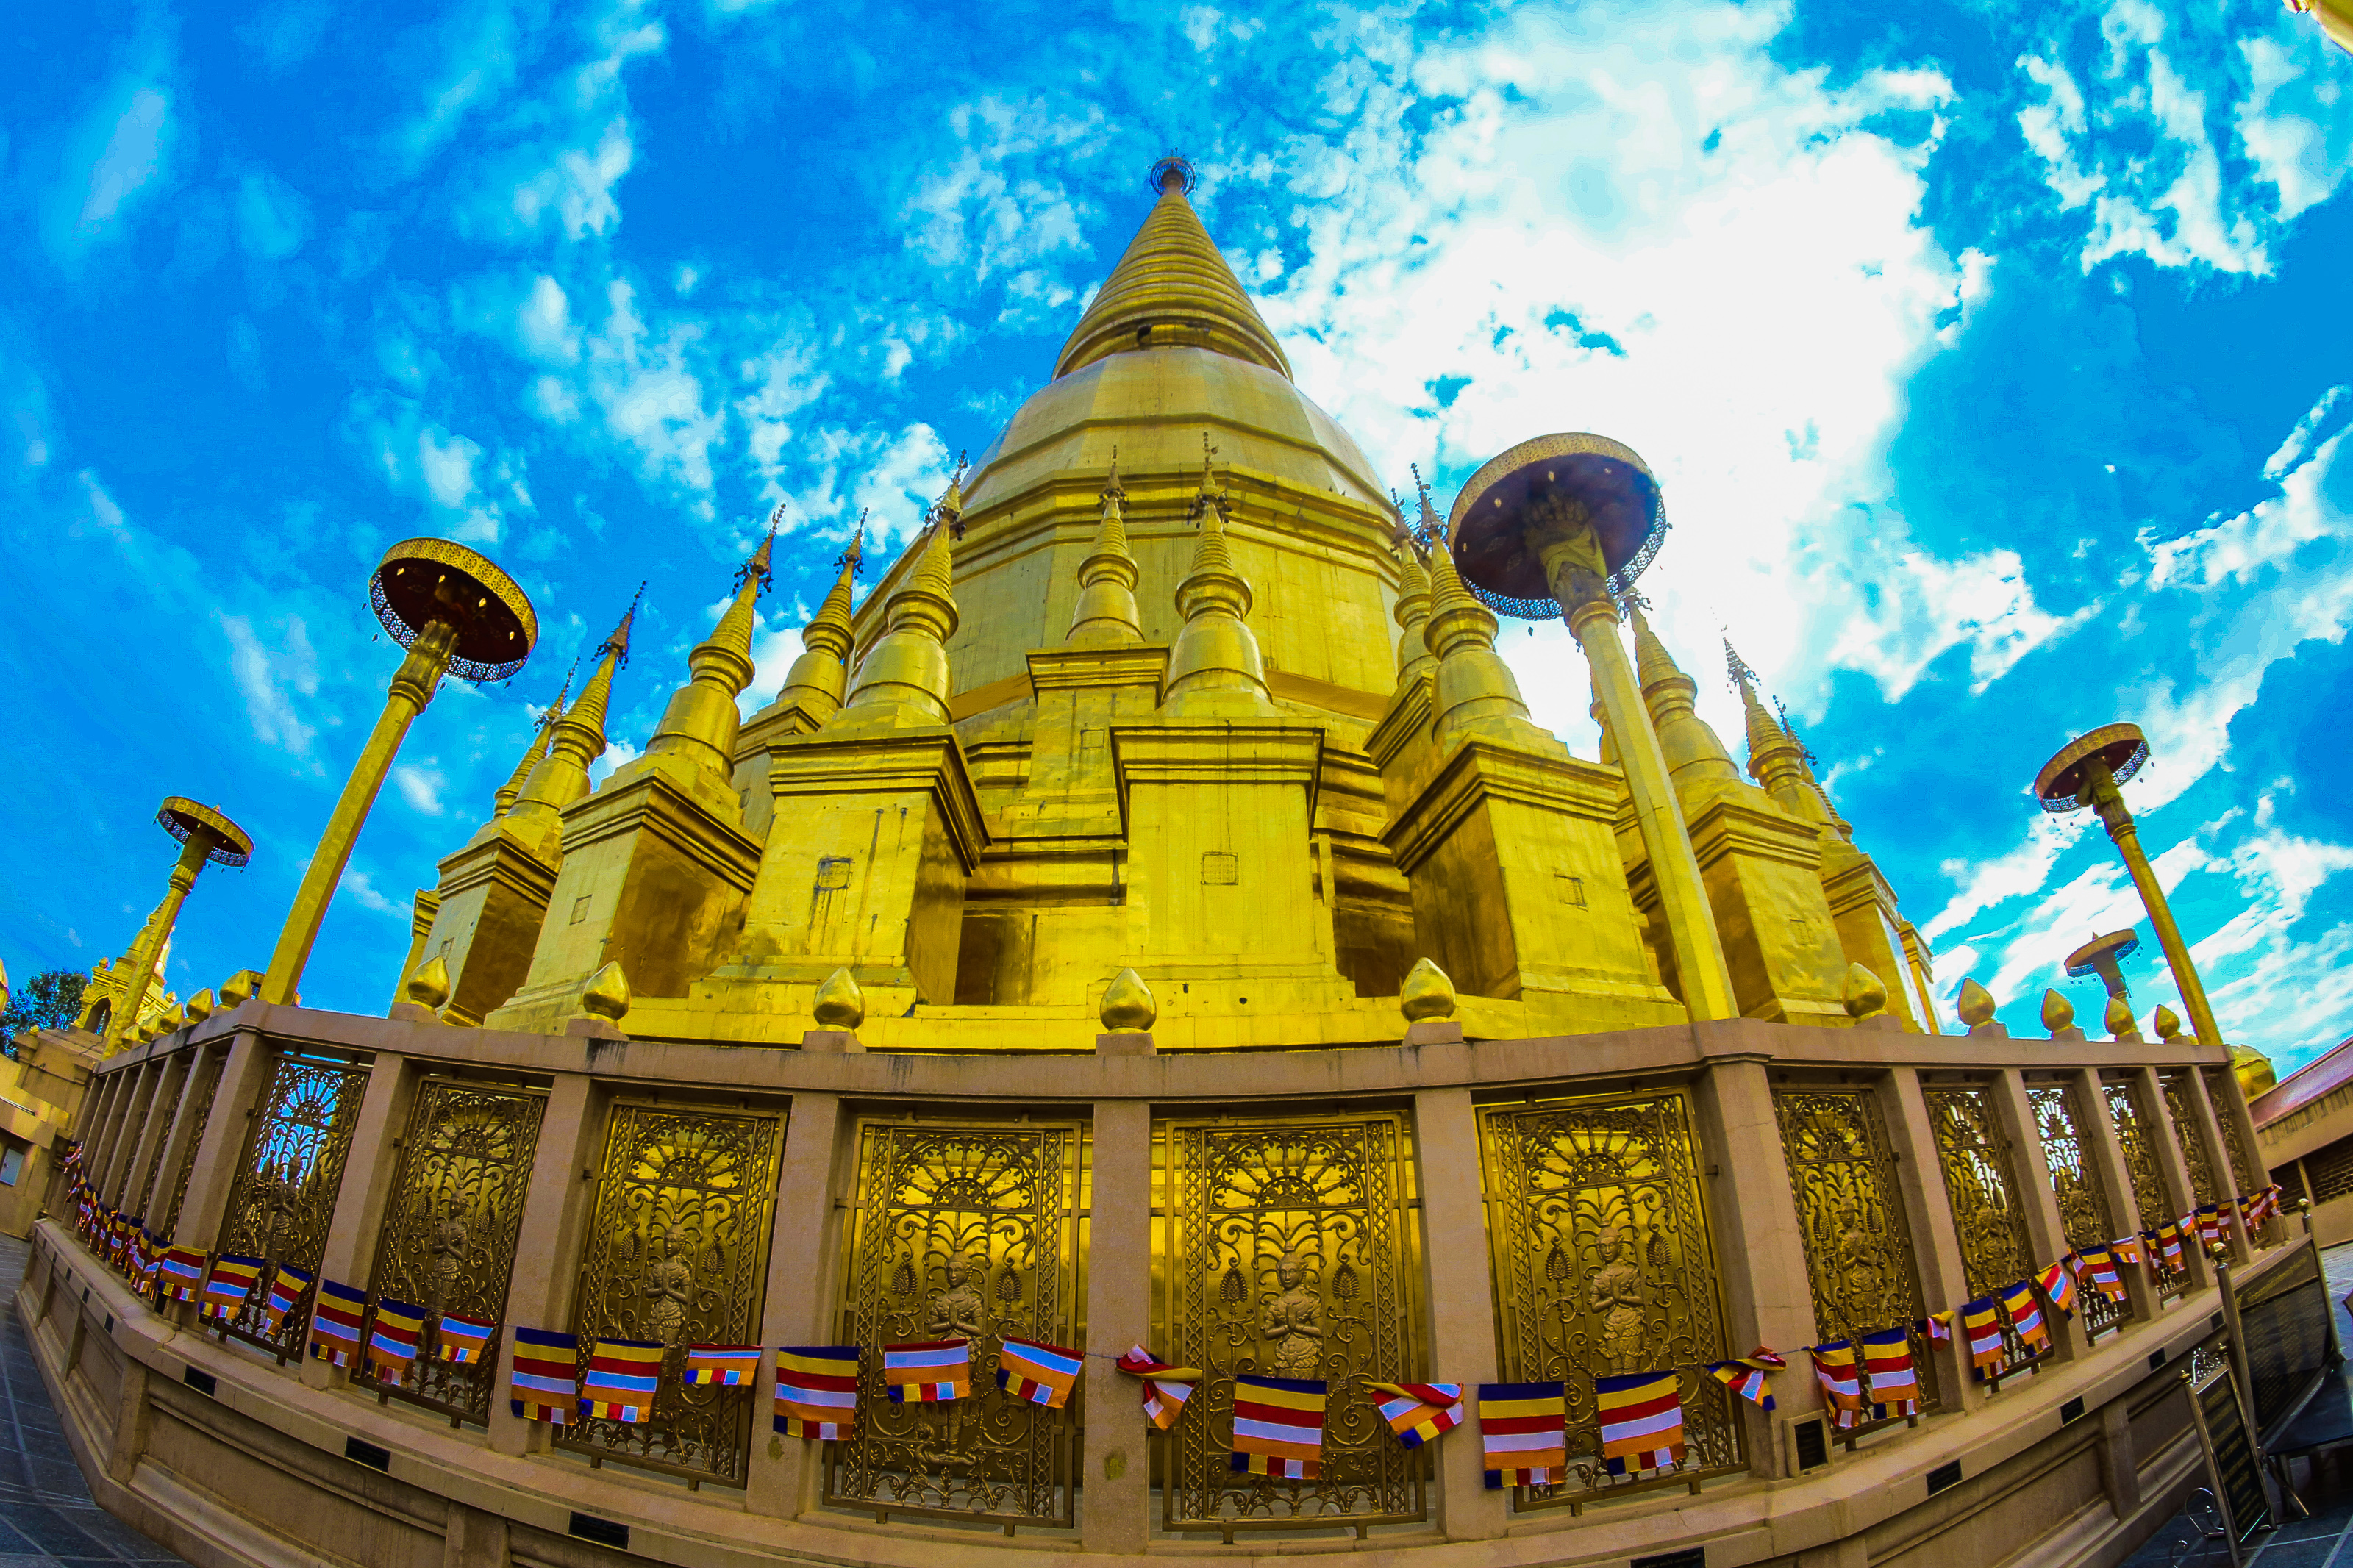
thailand, traditional, temple, asia, wat, ancient, famous, culture, buddha, religion, architecture, old, travel, gold, pagoda, buddhism, art, thai, asian, background, tourism, beautiful, sky, building, lamphun, statue, place, buddhist, tourist, religious, landmark, place of worship, photography, cloud, stupa, fisheye lens, historic site, tourist attraction, world, dome, fictional character, panorama